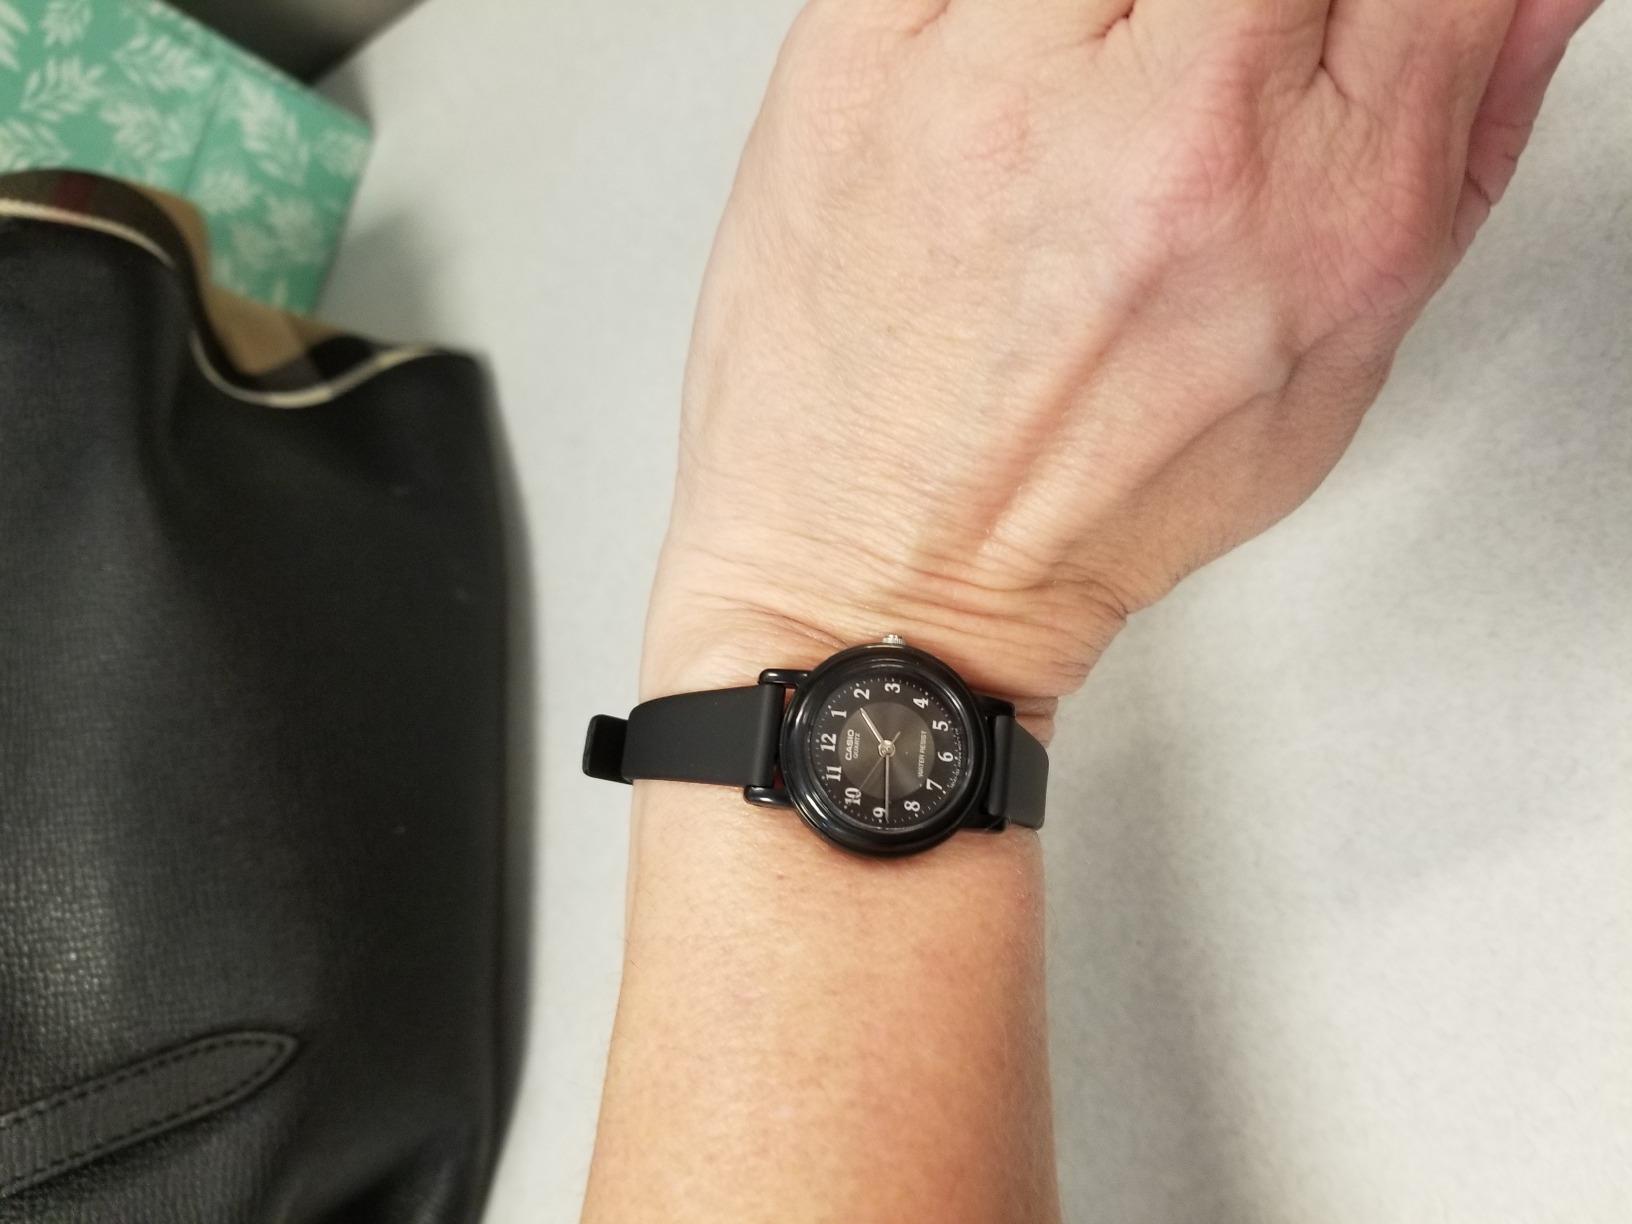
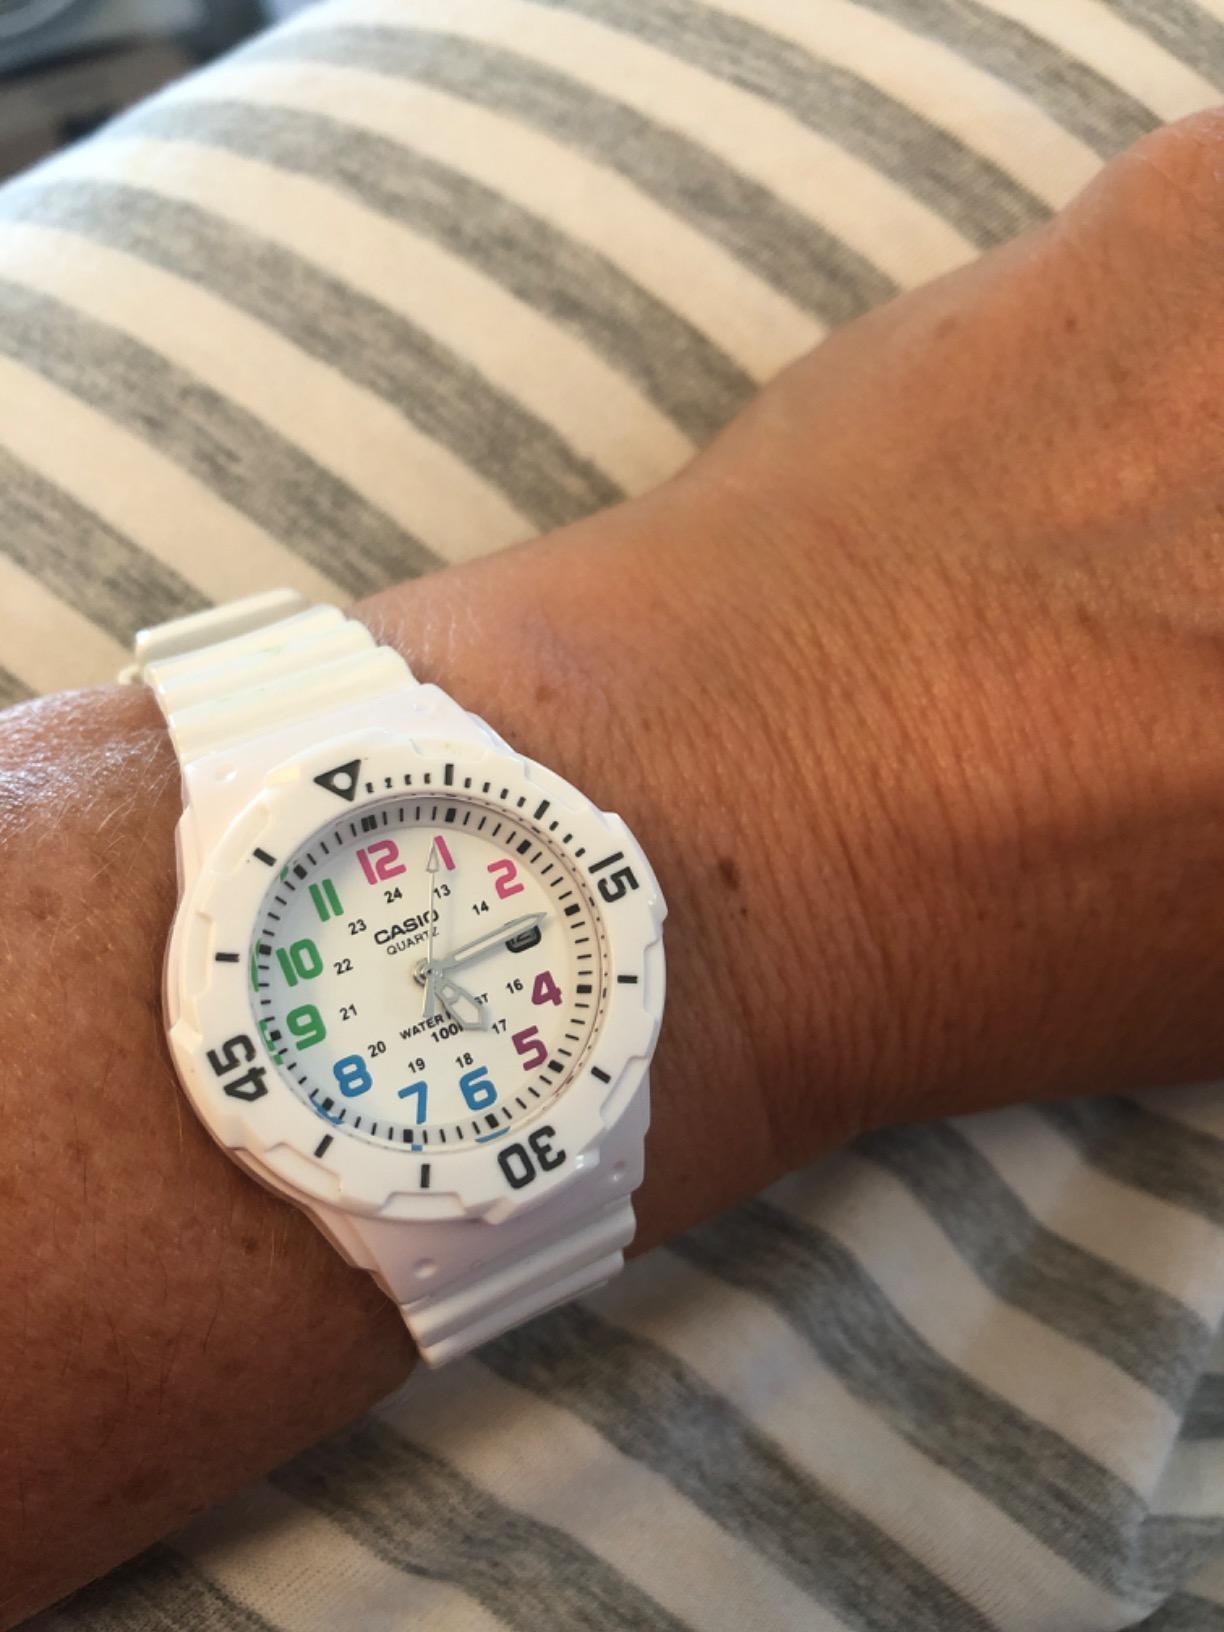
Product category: accessories_watch
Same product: no